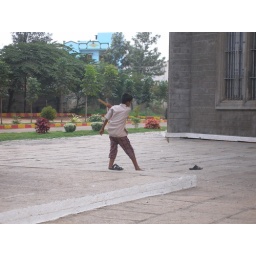
This boy was smacking a ball against the wall. I wonder if he is getting ready for a cricket match.